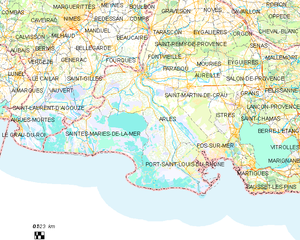
Arles
Kort over kommunen
Kort over kommunen
Arles er en fransk by beliggende ved Rhônedeltaets begyndelse.